Knitting

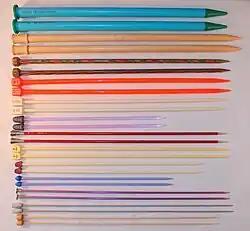
Knitting needles in a variety of sizes and materials. Different materials have varying amounts of friction, and are suitable for different yarn types.

Knitted glass combines knitting with wax strands, lost-wax casting, mold-making, and kiln-casting.